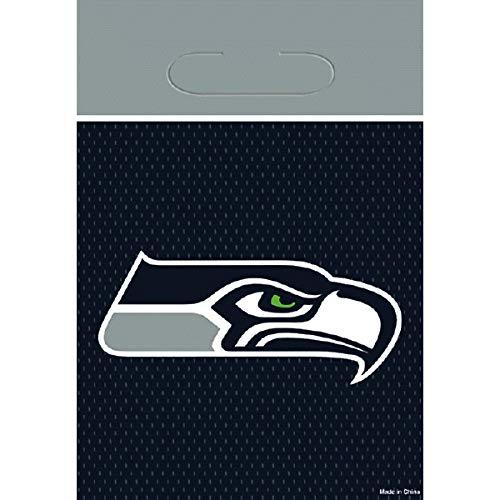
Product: "Seattle Seahawks" Collection Loot Bags, Party Favor, 48 Ct.
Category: Toys & Games | Party Supplies
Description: Matches our other items in the "Seattle Seahawks" collection.
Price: $25.38
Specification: ProductDimensions:8x7x0.6inches|ItemWeight:7.4ounces|ShippingWeight:7.4ounces(Viewshippingratesandpolicies)|ASIN:B07MSBDFCD|Itemmodelnumber:372351|Manufacturerrecommendedage:0-10years